Murder of Sylvia Likens

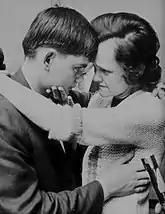
Gertrude Baniszewski and her son, John Baniszewski Jr., following their conviction for Likens's murder, May 19, 1966

Five other neighborhood children who had participated in Likens's abuse — Michael Monroe, Randy Lepper, Darlene McGuire, Judy Duke, and Anna Siscoe — had also been arrested by October 29. All were charged with causing injury to person and each was subsequently released into the custody of their parents under subpoena to appear as witnesses at the upcoming trial.